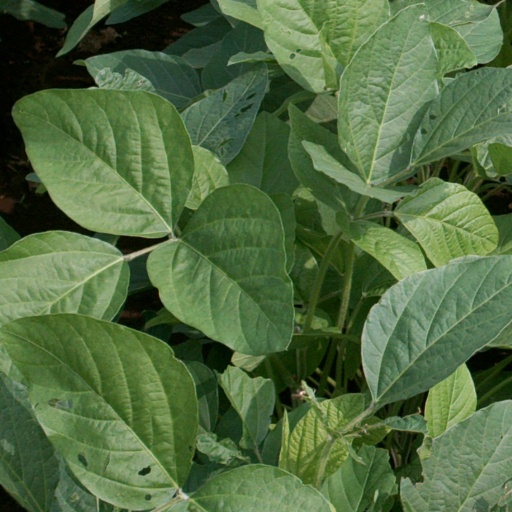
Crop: soybean